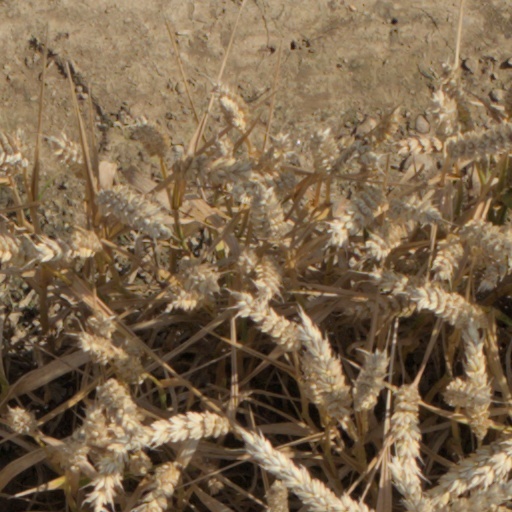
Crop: wheat